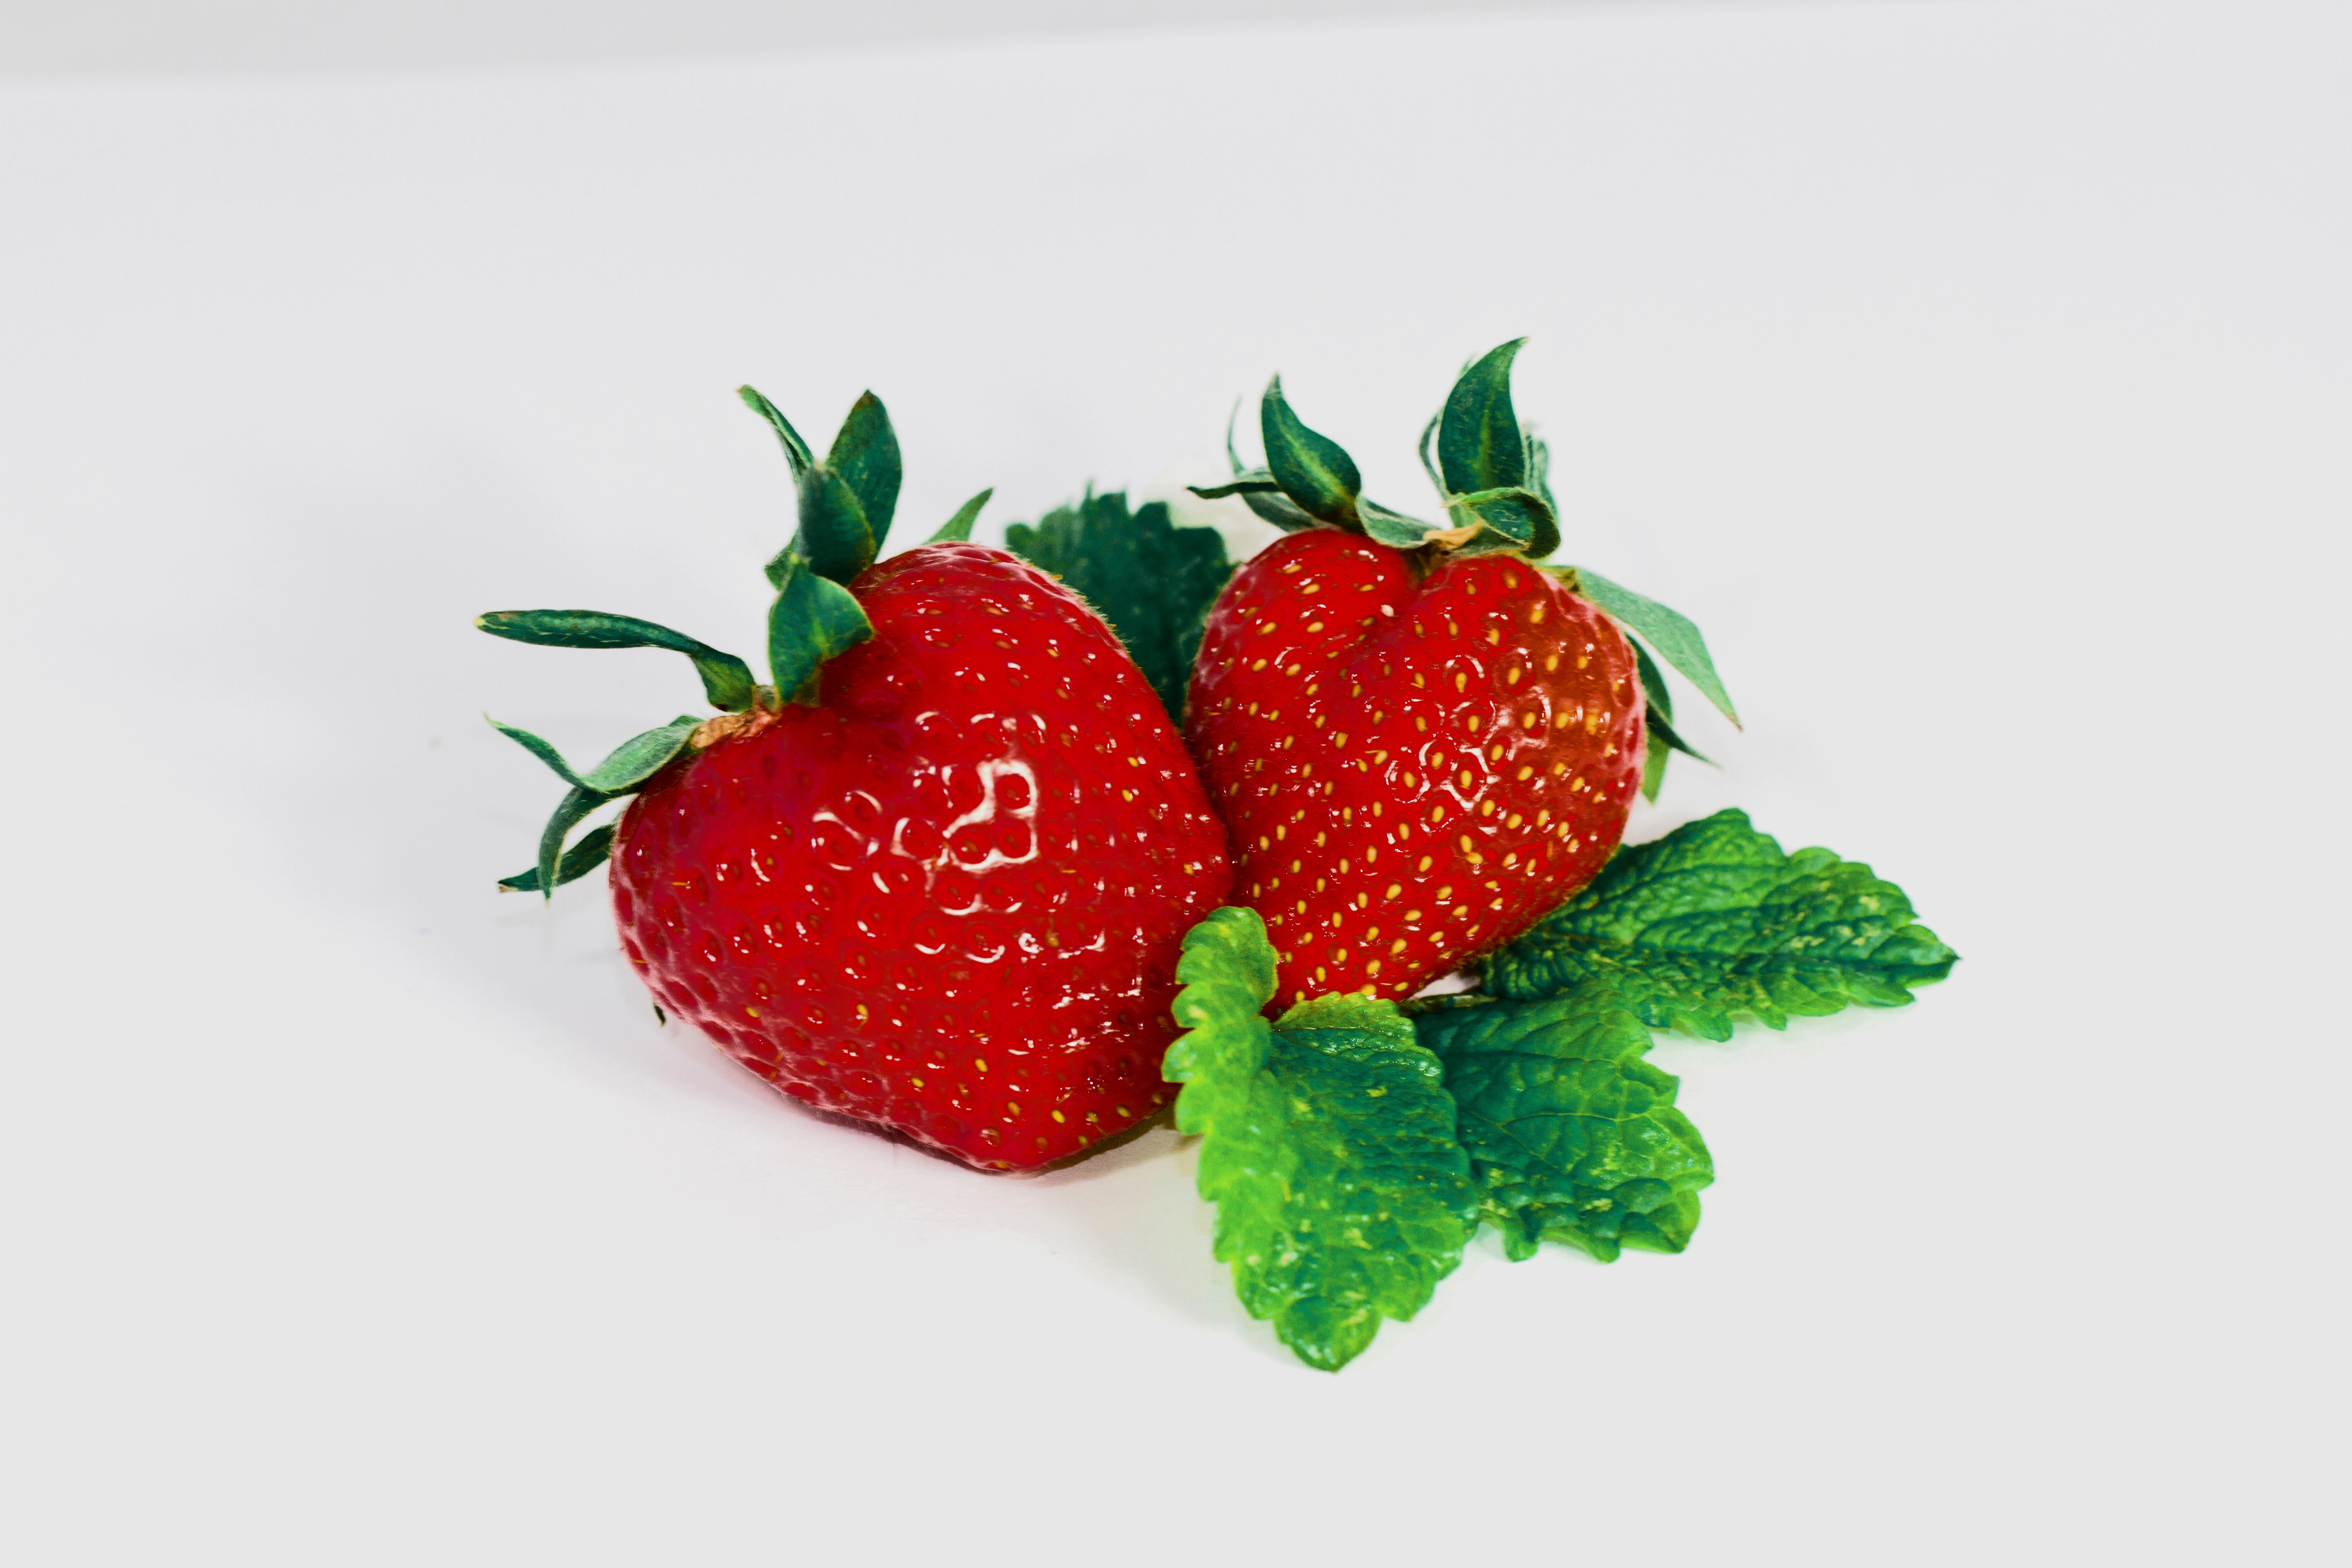
plant, fruit, sweet, ripe, food, red, produce, juicy, healthy, delicious, strawberry, berries, tasty, fruits, strawberries, vitamins, frisch, garden strawberry